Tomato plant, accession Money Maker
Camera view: tilt-top (135 deg); turntable rotation: 90 degrees
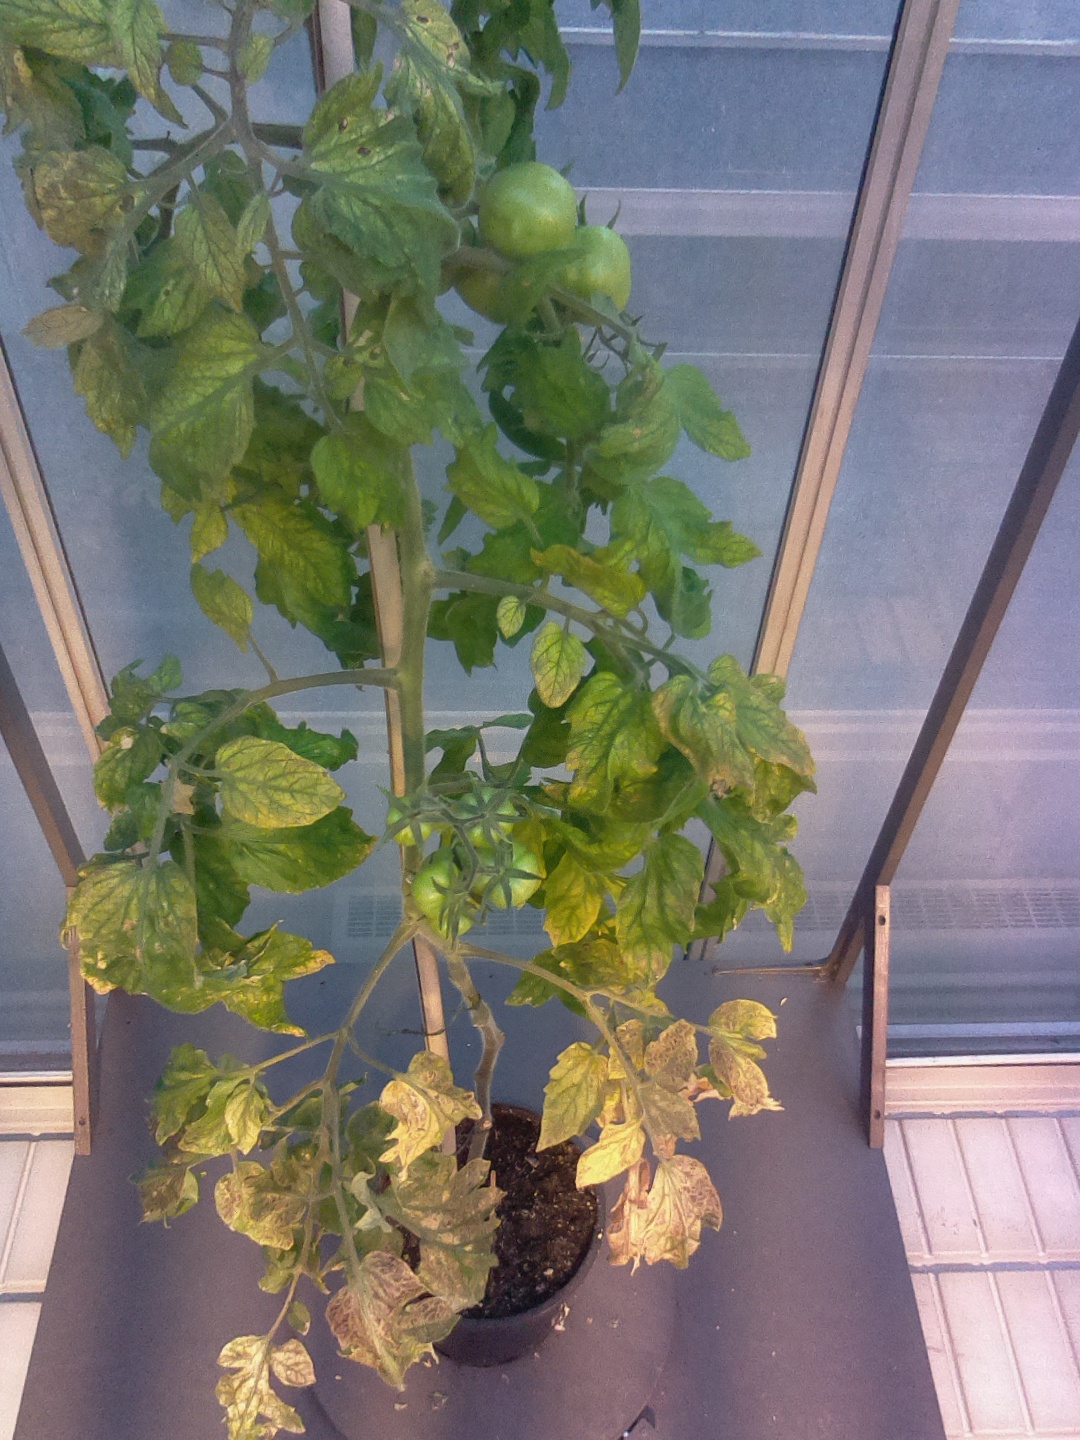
BBCH growth stage 77: 70%-80% of final fruit size